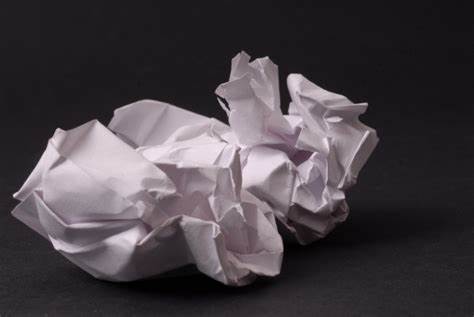
Waste category: paper